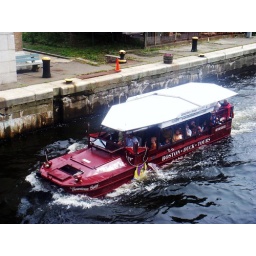
The duck tours swam under the bridge near the state police station